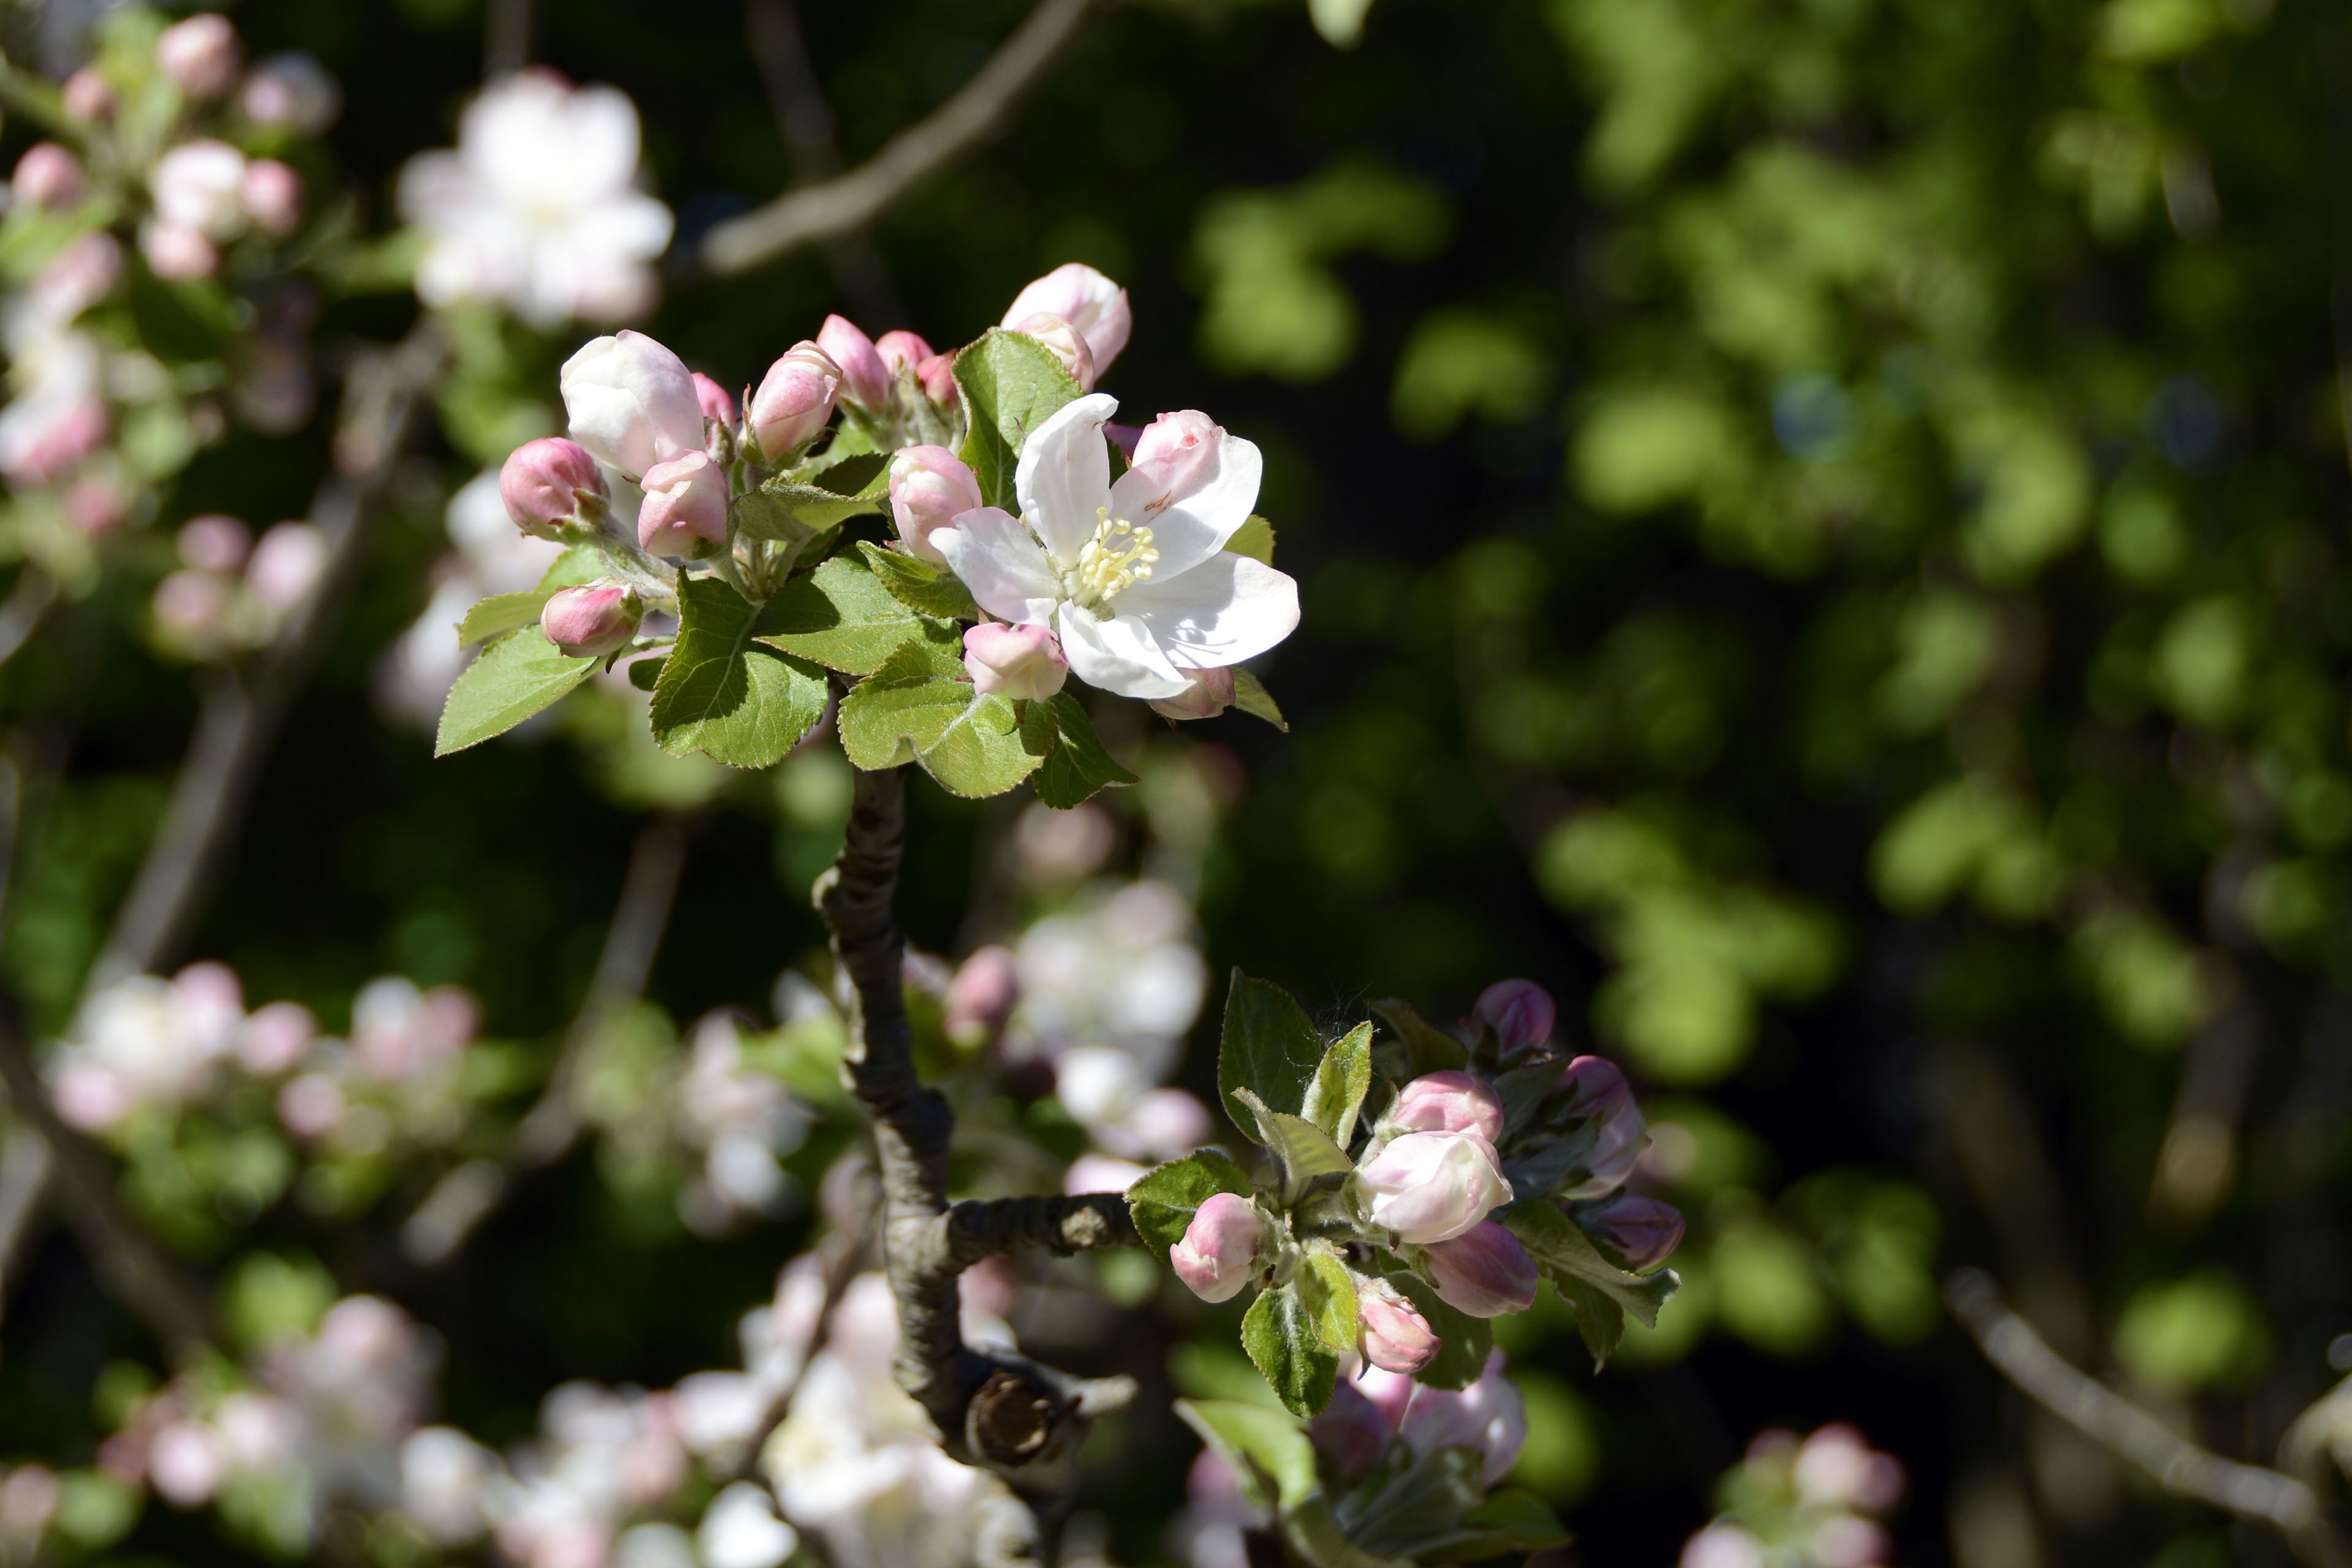
nature, branch, blossom, plant, white, fruit, berry, flower, bloom, bush, food, spring, herb, produce, botany, pink, flora, wildflower, shrub, bud, spring flower, apple tree, macro photography, flowering plant, apple tree blossom, land plant